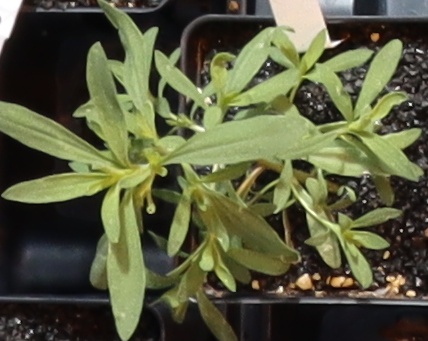
Label: Kochia